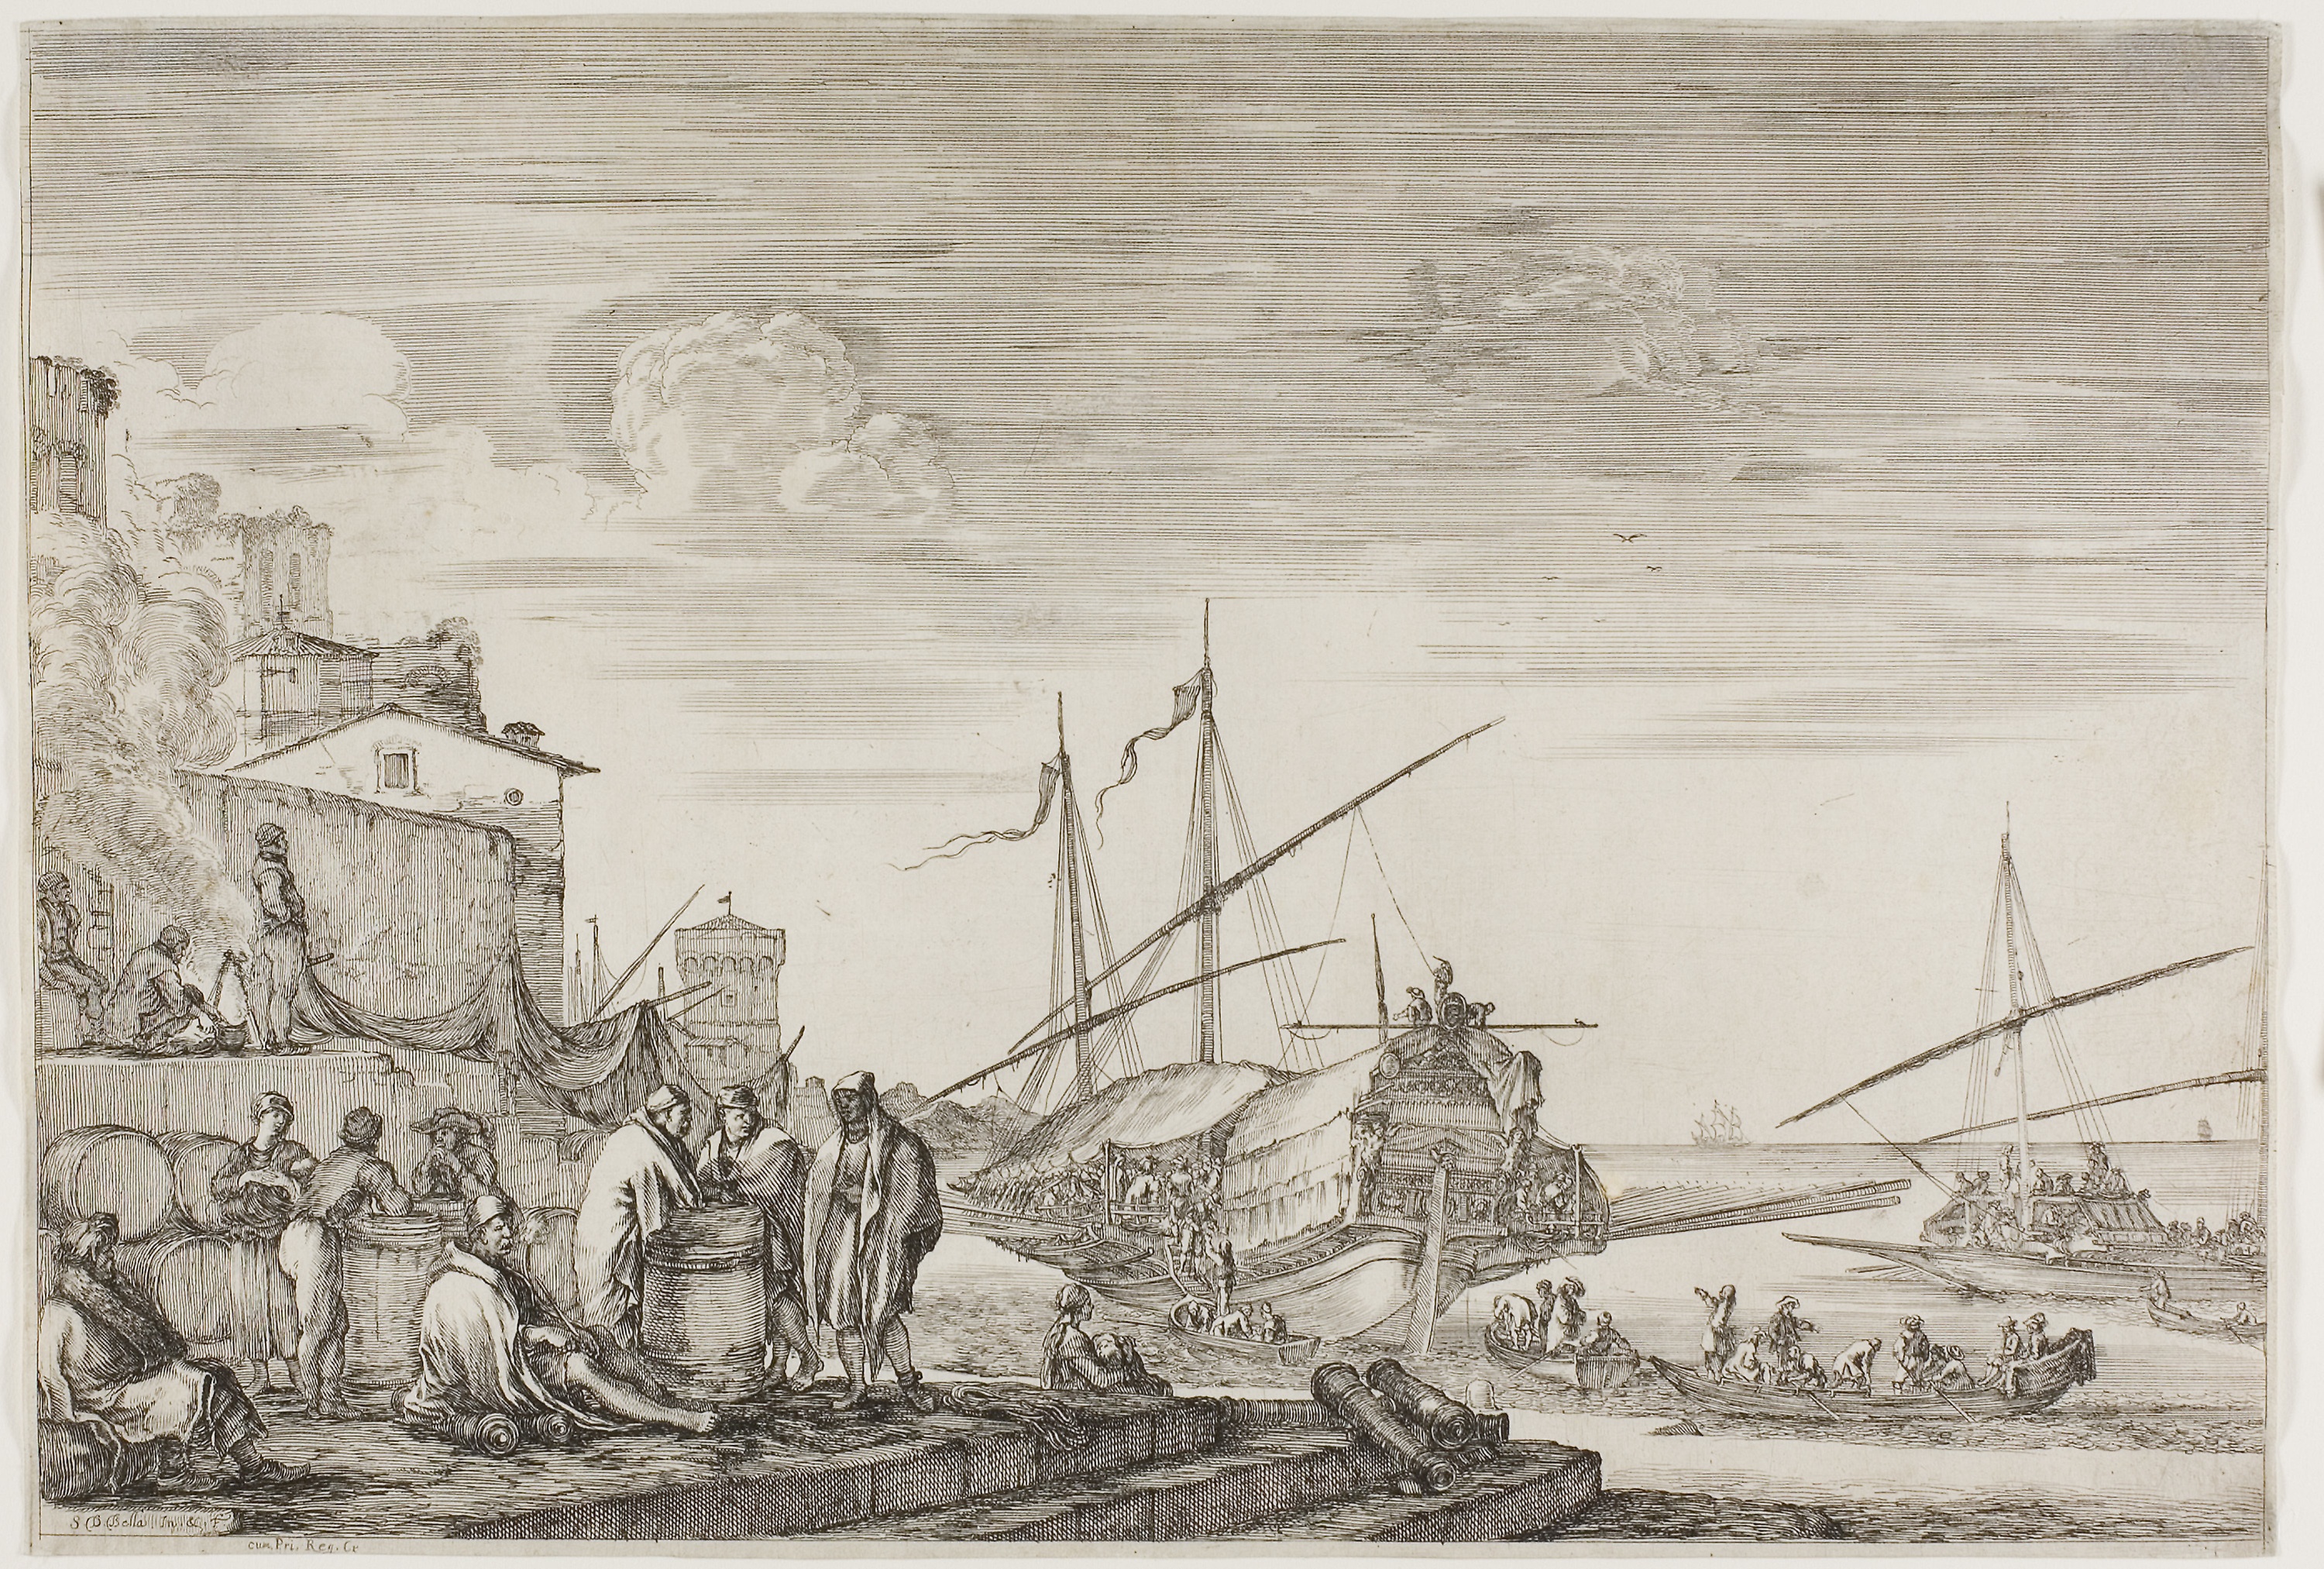
sailing ship, ship of the line, fluyt, east indiaman, ship, man of war, watercraft, flagship, naval ship, steam frigate, caravel, manila galleon, galiot, galleon, black and white, brigantine, brig, galeas, galley, clipper, first rate, frigate, carrack, sketch, artwork, barque, tall ship, full rigged ship, baltimore clipper, painting, ironclad warship, drawing, visual arts, protected cruiser, dreadnought, bomb vessel, illustration, history